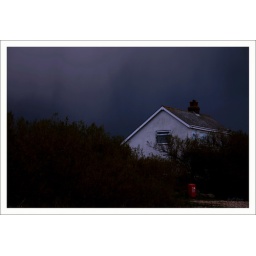
Rain storm moving in behind a beach front house in Middleton On Sea Sussex UK.